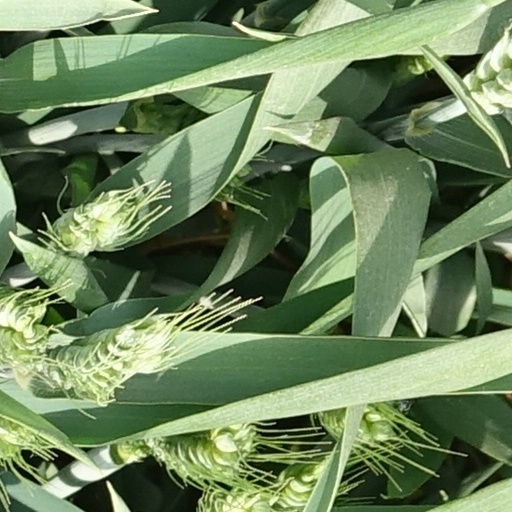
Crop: wheat